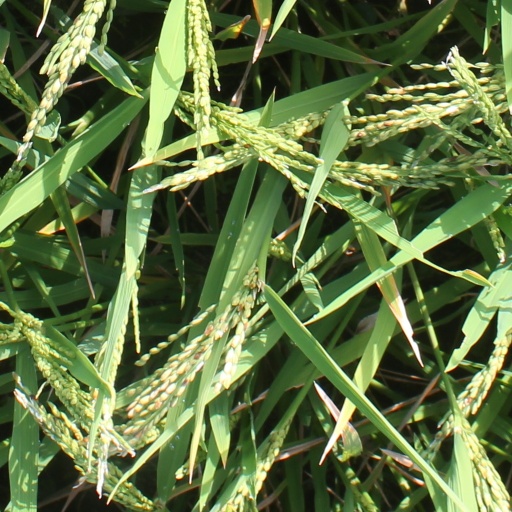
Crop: rice